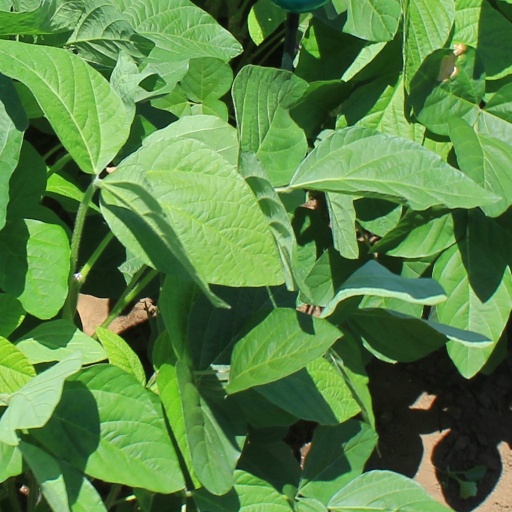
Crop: soybean